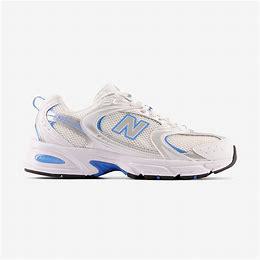
Brand: New
Model: Balance New Balance 530 Marathon